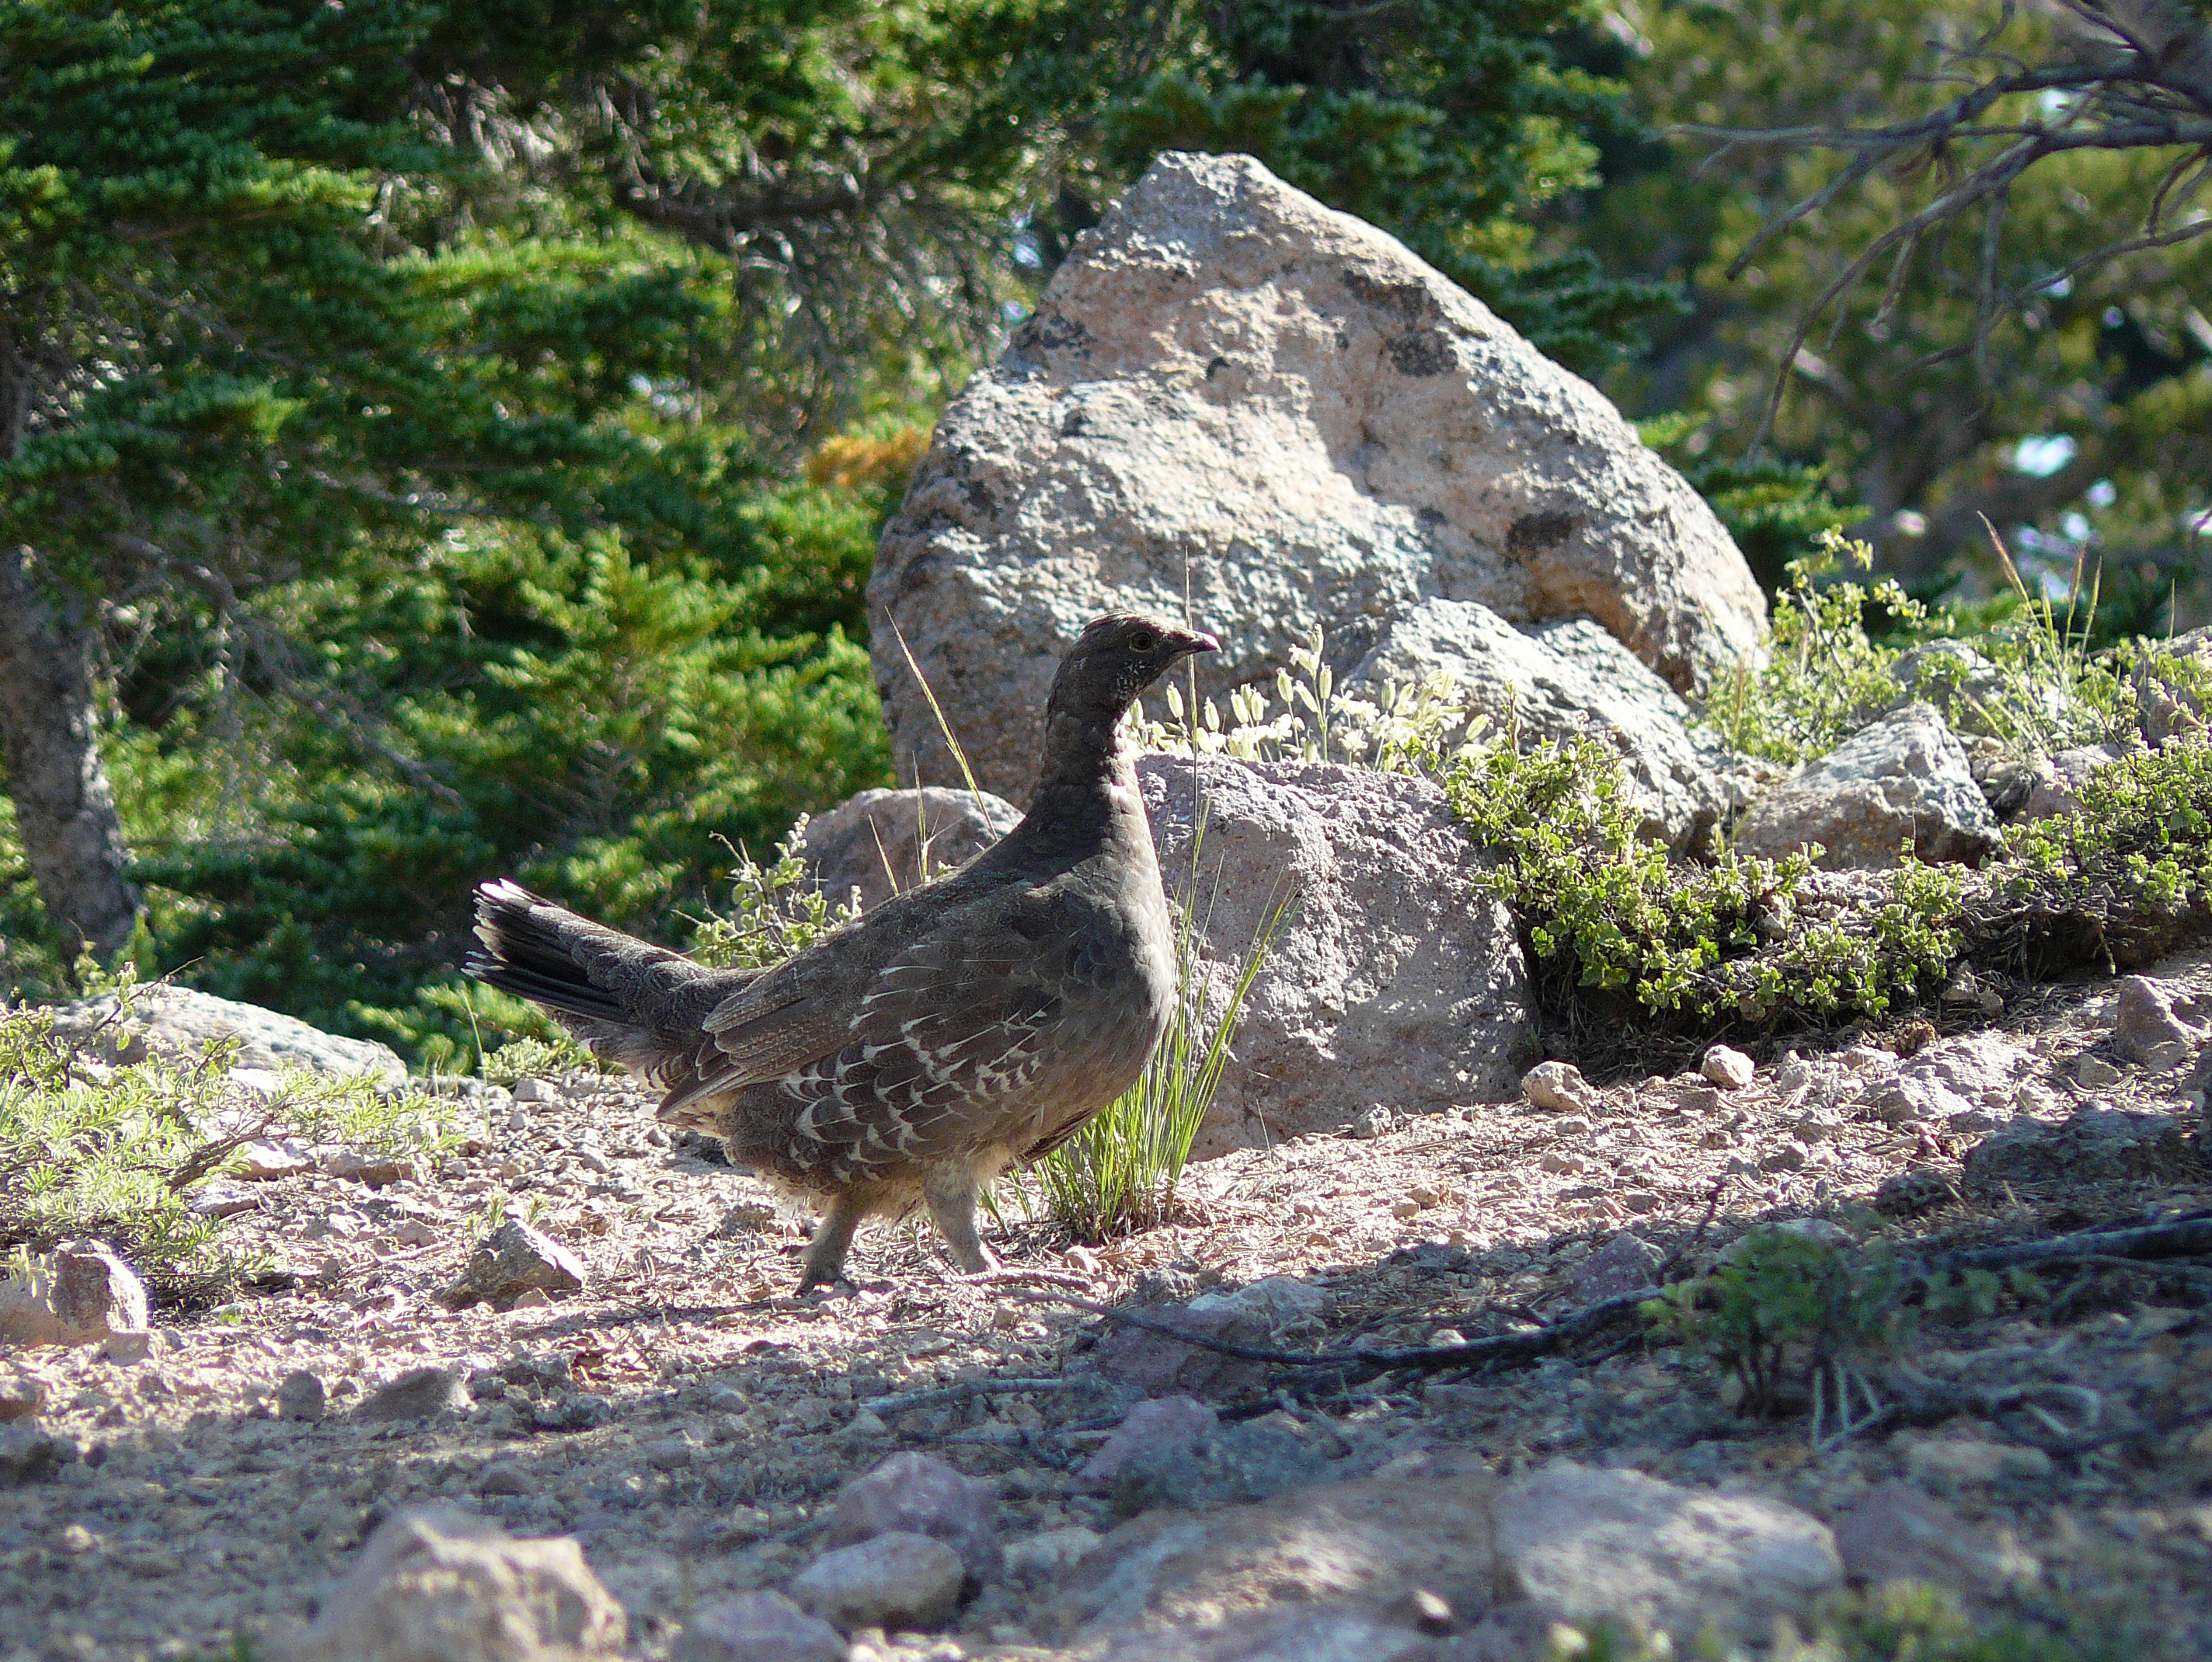
bird, wildlife, fauna, birds, grouse, sootygrouse, dendragapusfuliginosus